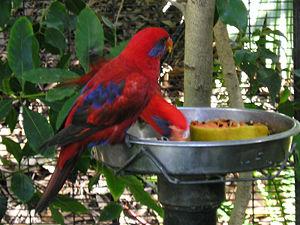
Le Lori masqué est une espèce d'oiseau de la famille des Psittacidae, endémique de Céram aux Moluques.